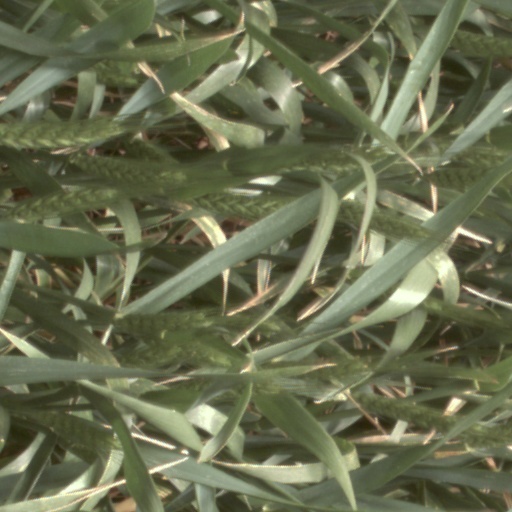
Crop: wheat